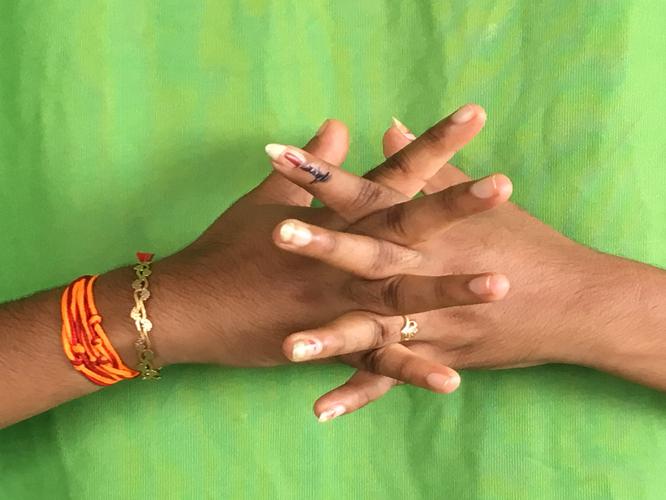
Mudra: Karkatta
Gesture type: double_hand